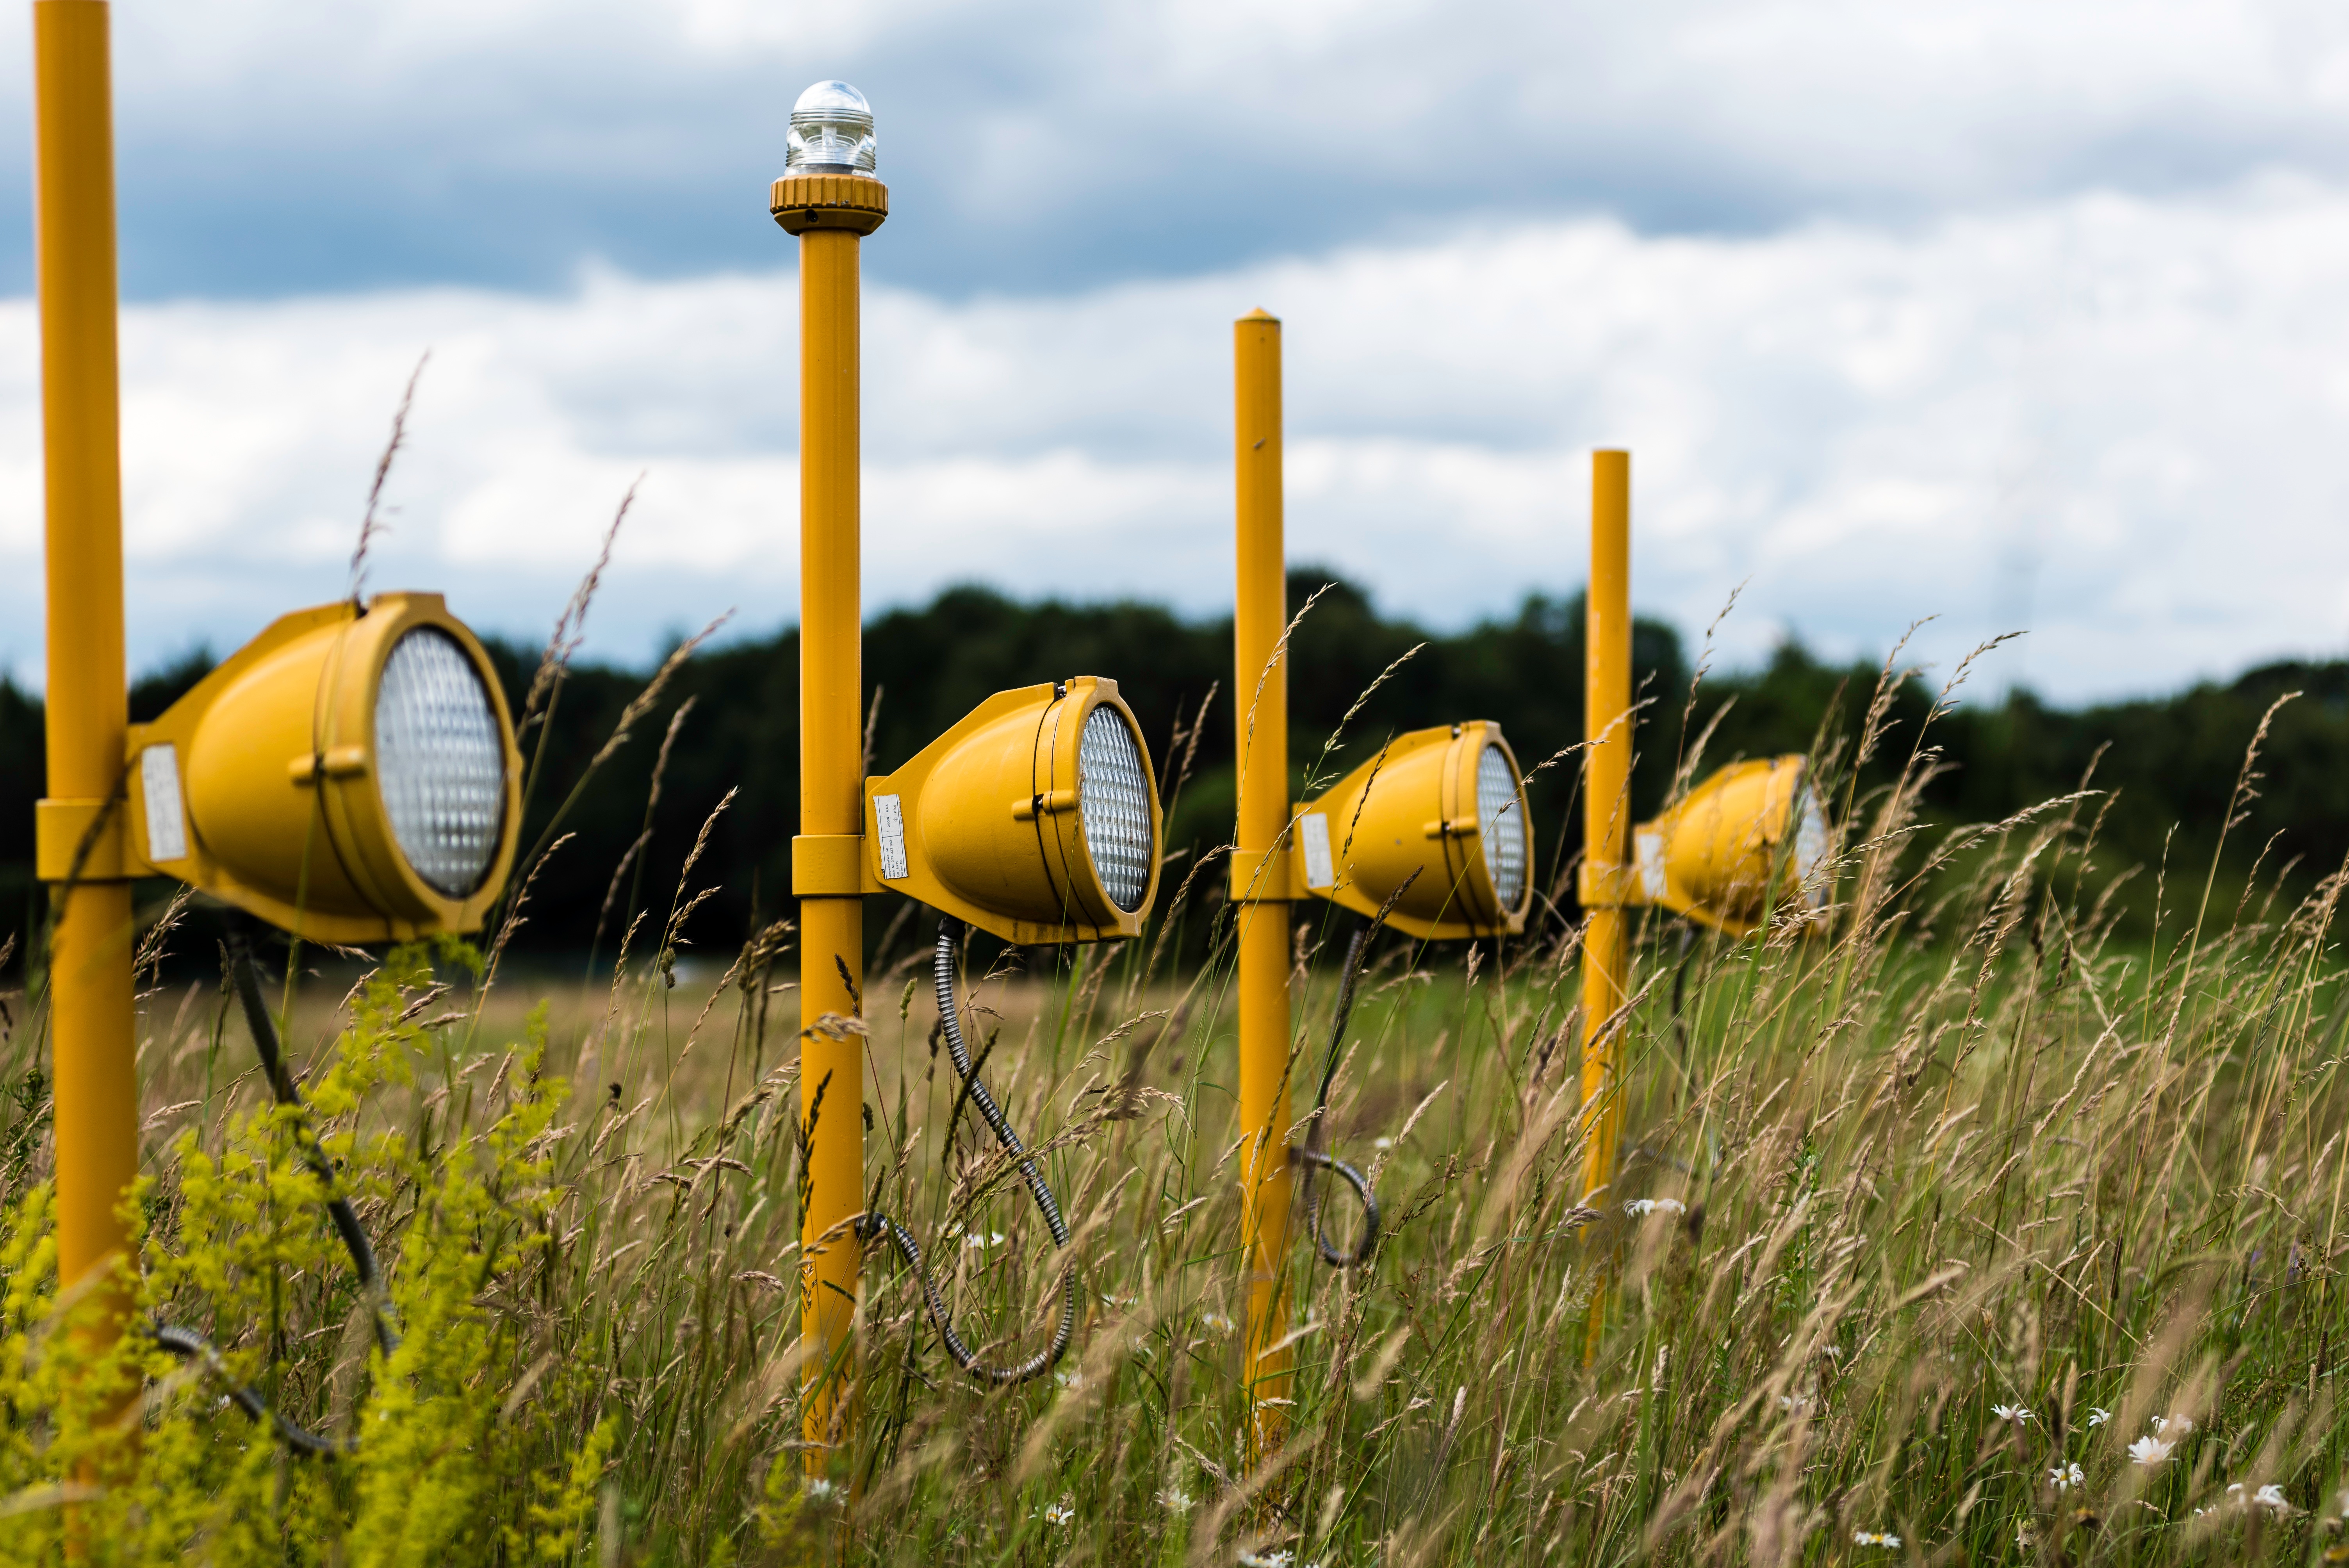
sea, tree, nature, grass, light, plant, field, meadow, prairie, morning, flower, green, autumn, yellow, agriculture, flora, lightning, wildflower, rural area, flowering plant, land plant